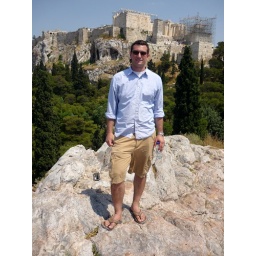
That guy in the pink shirt from the photo before actually took this